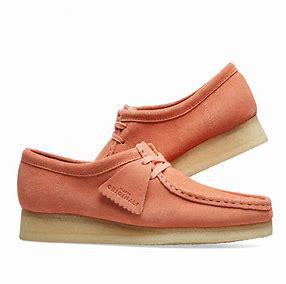
Brand: Clarks
Model: Originals Clarks Originals Wallabee